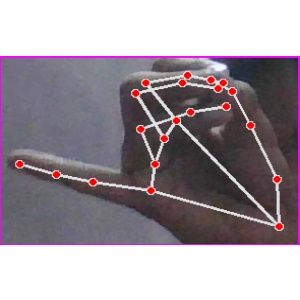
अक्षर: च